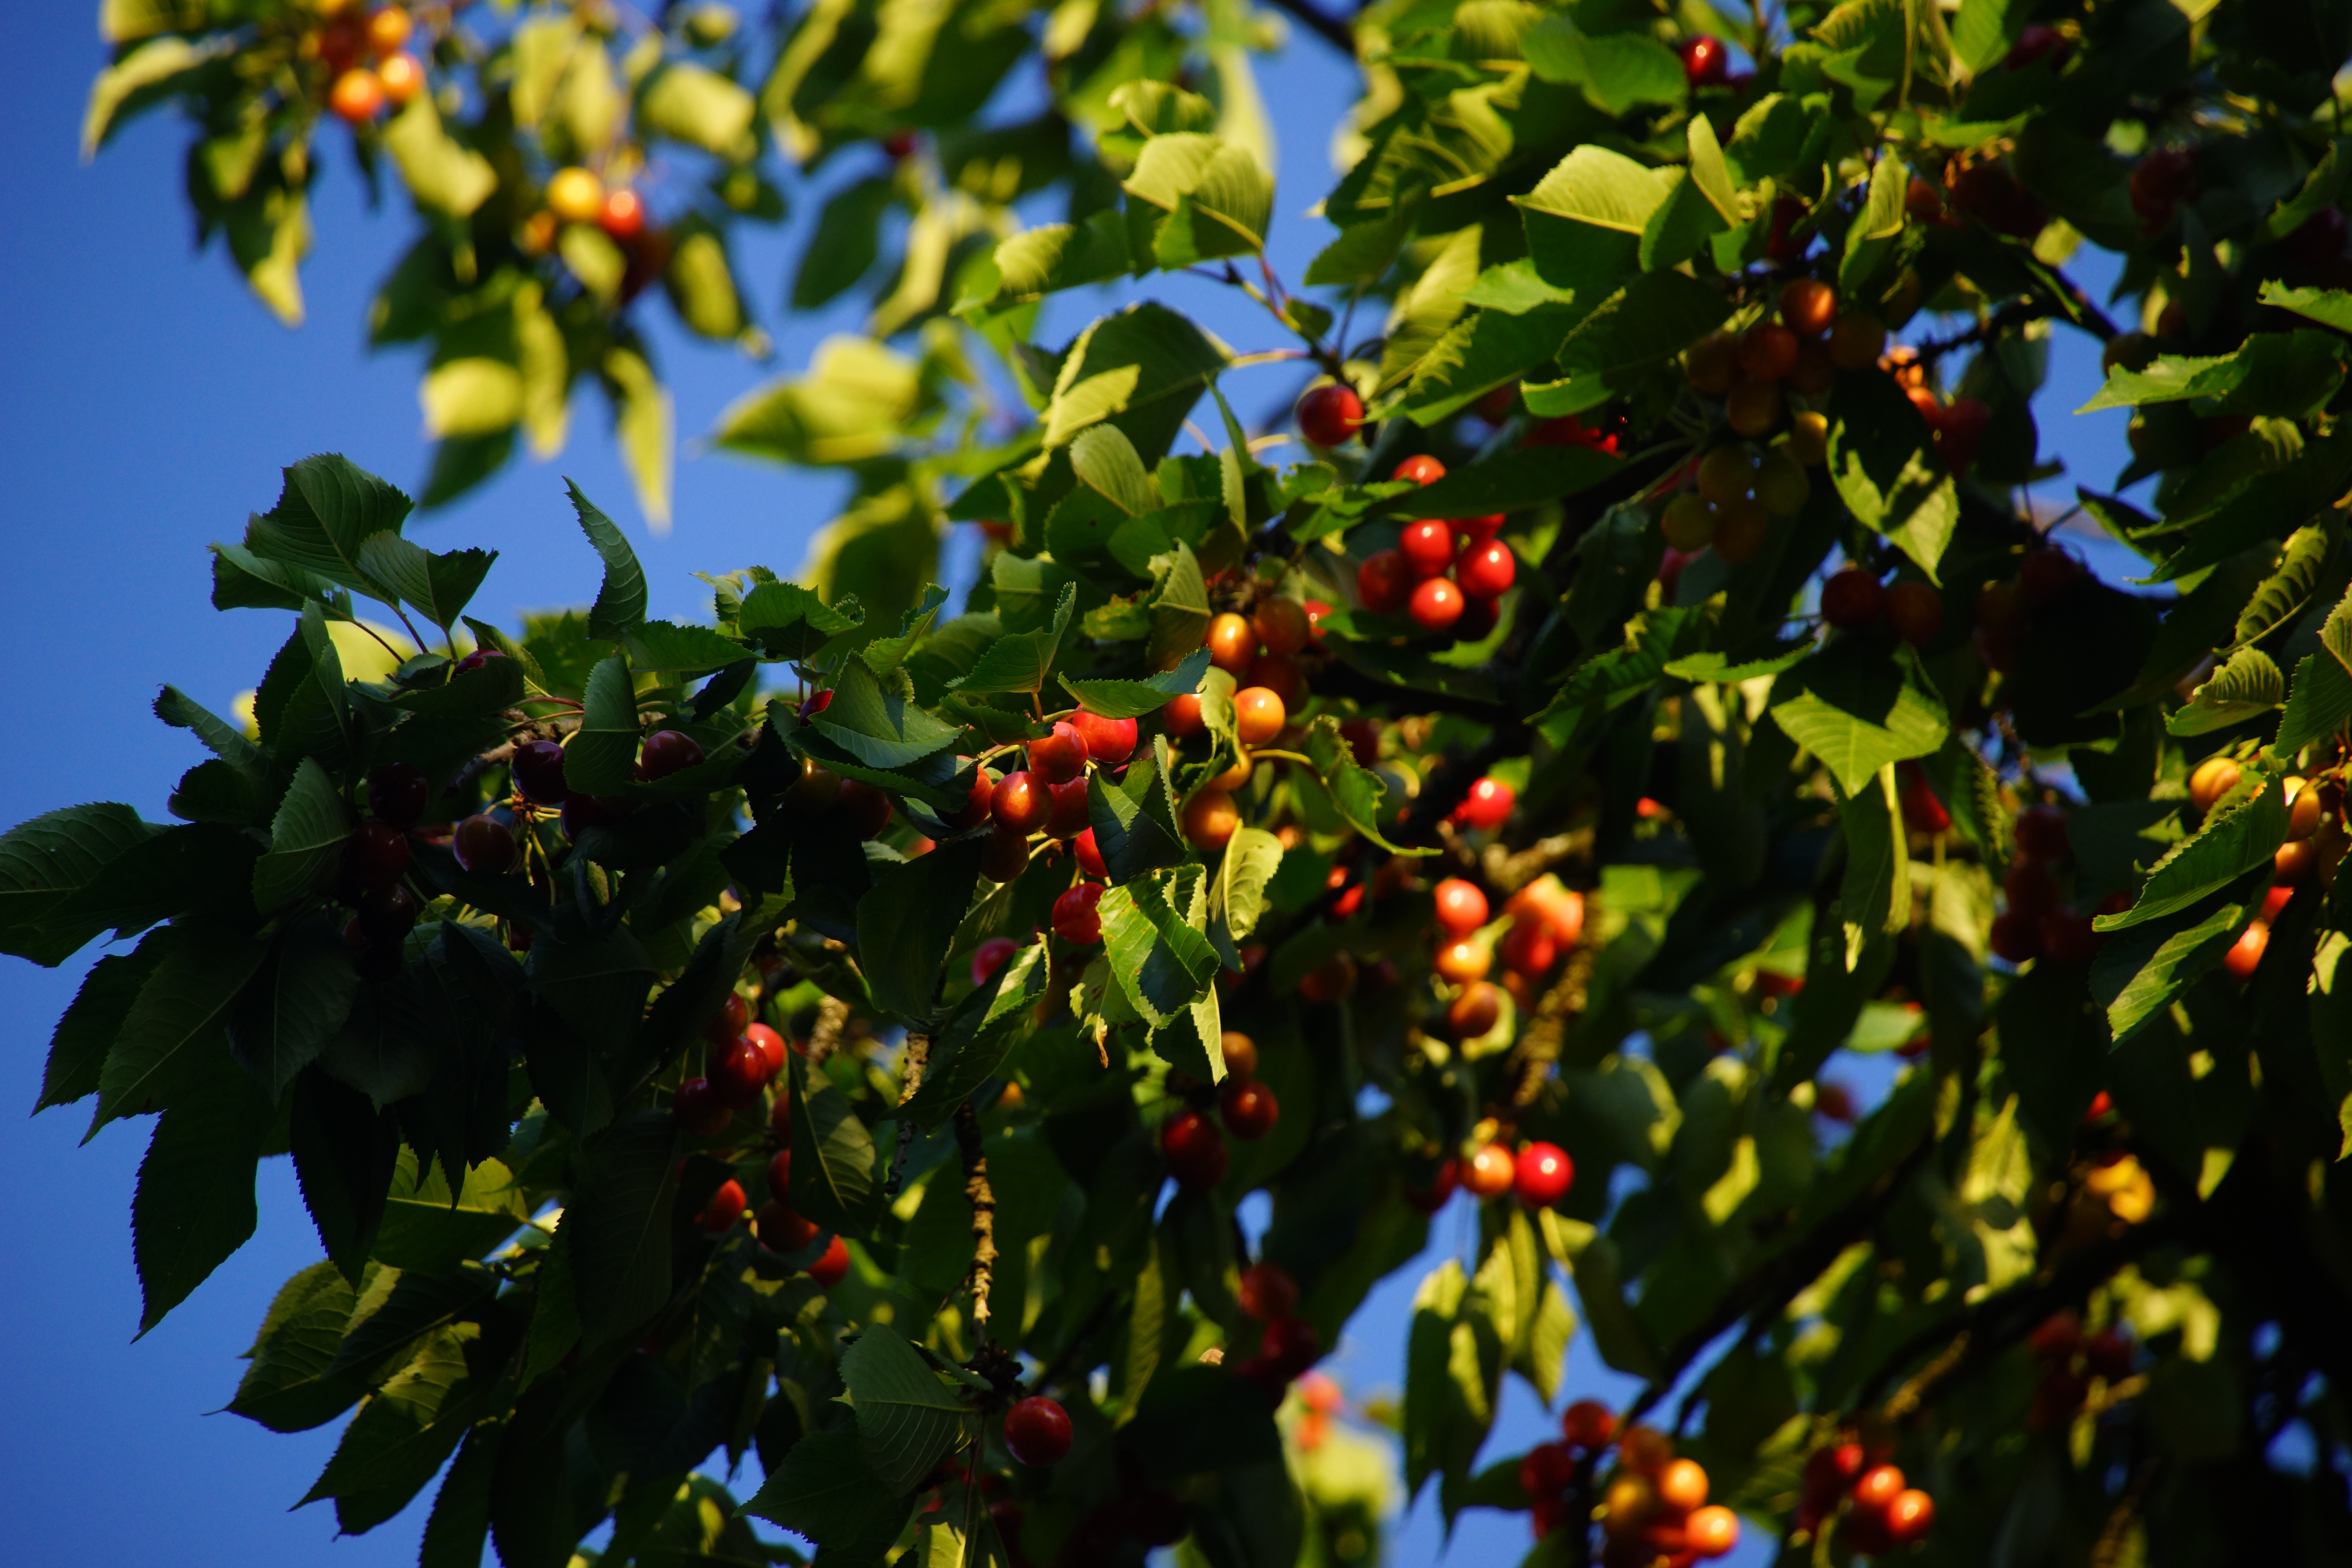
cherry, tree, nature, fruits, plant, fruit tree, flower, flowering plant, woody plant, fruit, rowan, branch, leaf, sorbus, food, produce